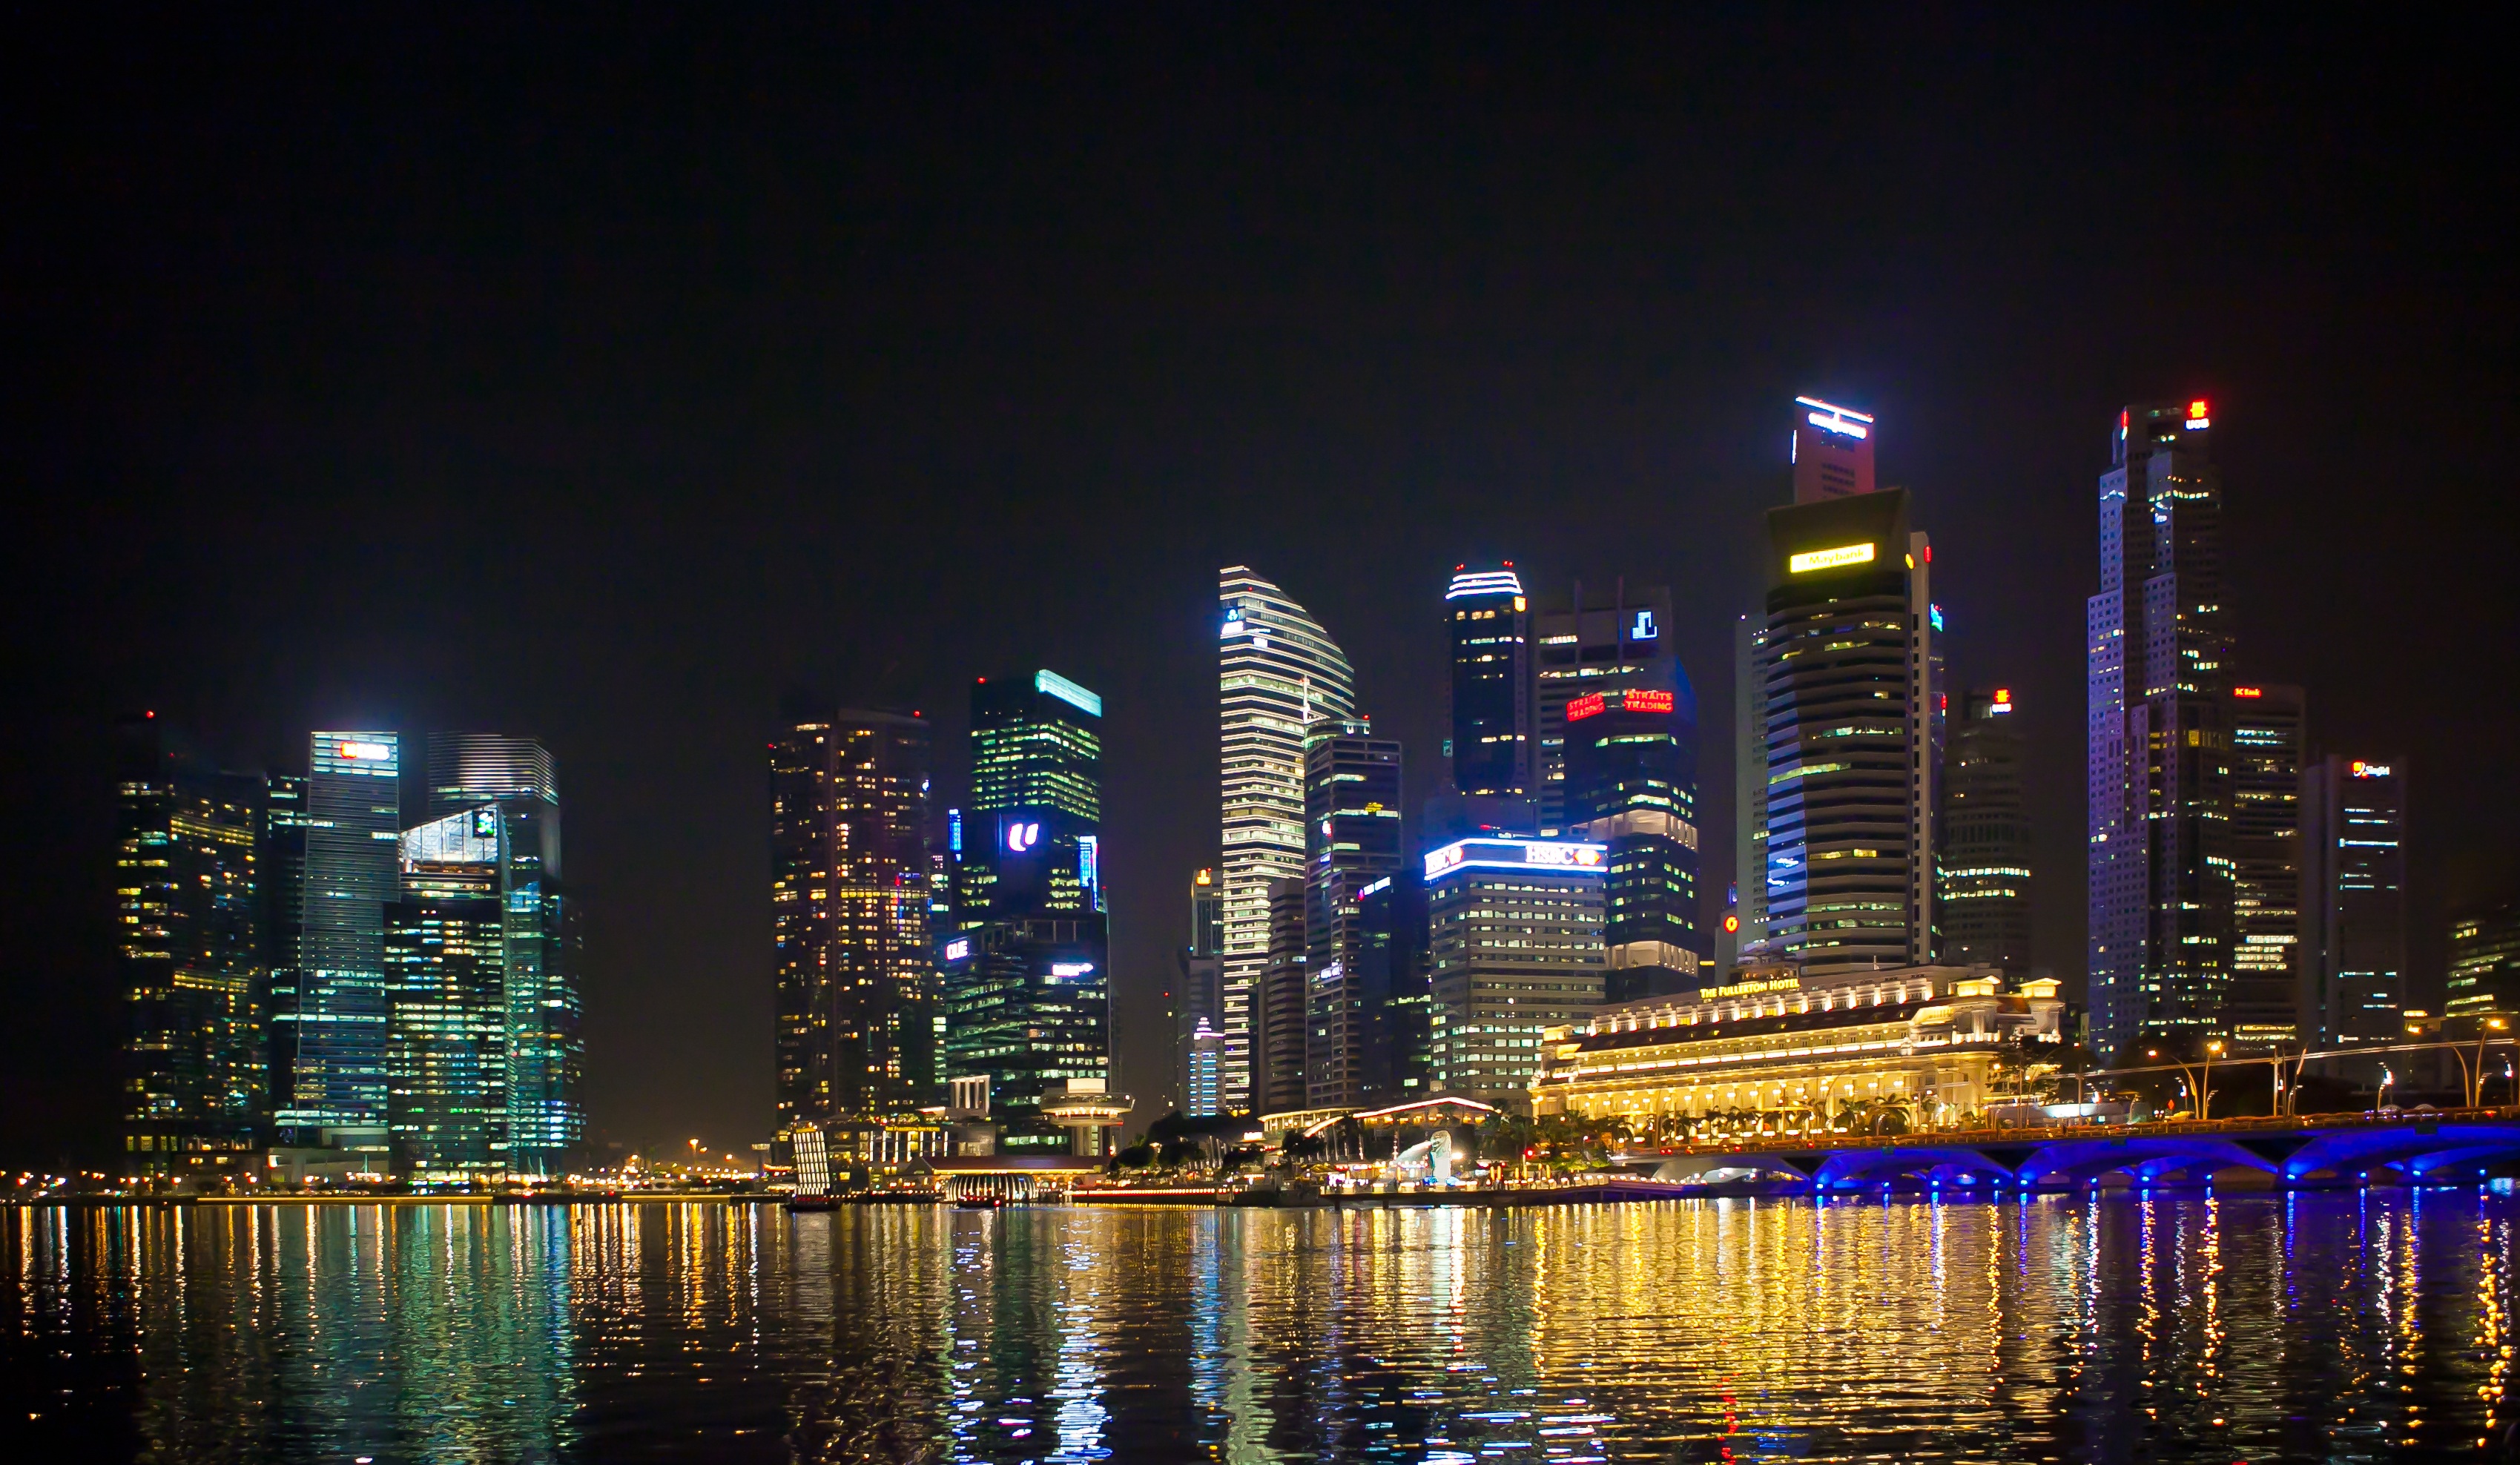
sea, light, skyline, night, building, city, skyscraper, cityscape, downtown, dusk, evening, reflection, landmark, commercial, singapore, night view, metropolis, urban area, human settlement, metropolitan area